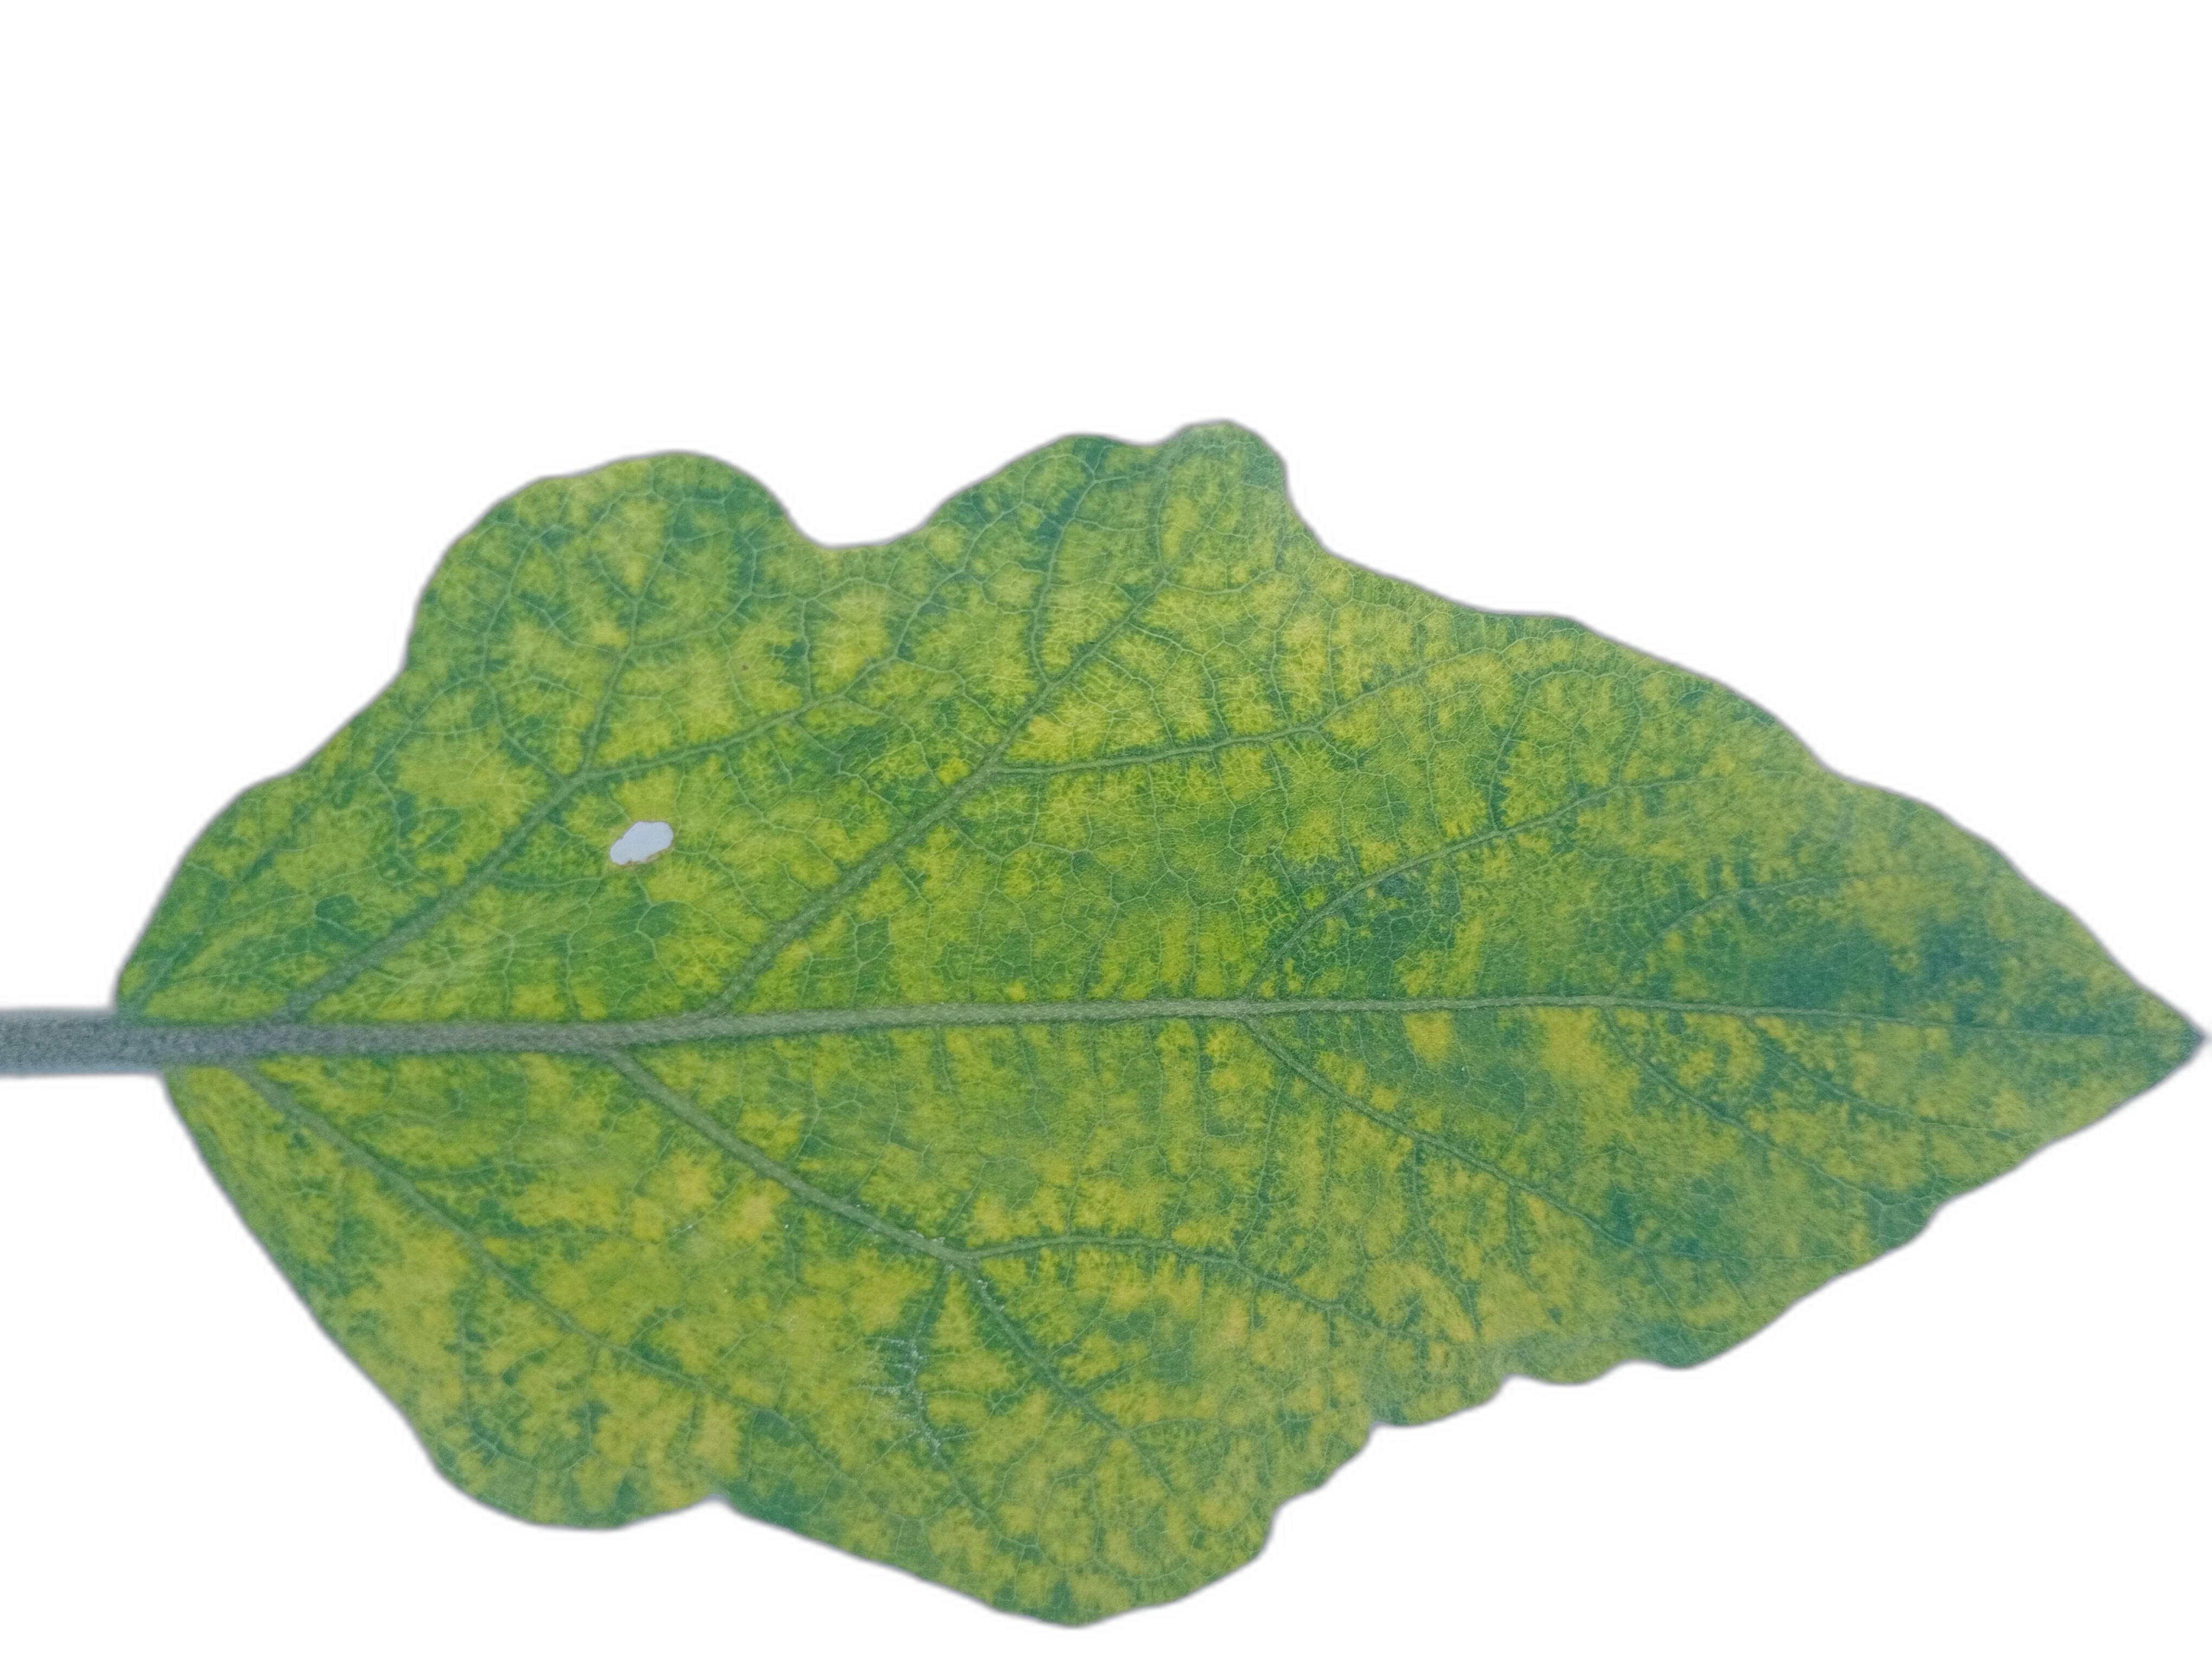
Label: Mosaic Virus Disease